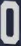
Number: 0